OFW Diaries

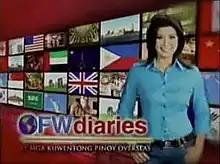
Title card

OFW Diaries is a Philippine television documentary show broadcast by GMA Network. Hosted by Kara David, it premiered on March 13, 2009. The show concluded on January 14, 2011, with a total of 104 episodes.